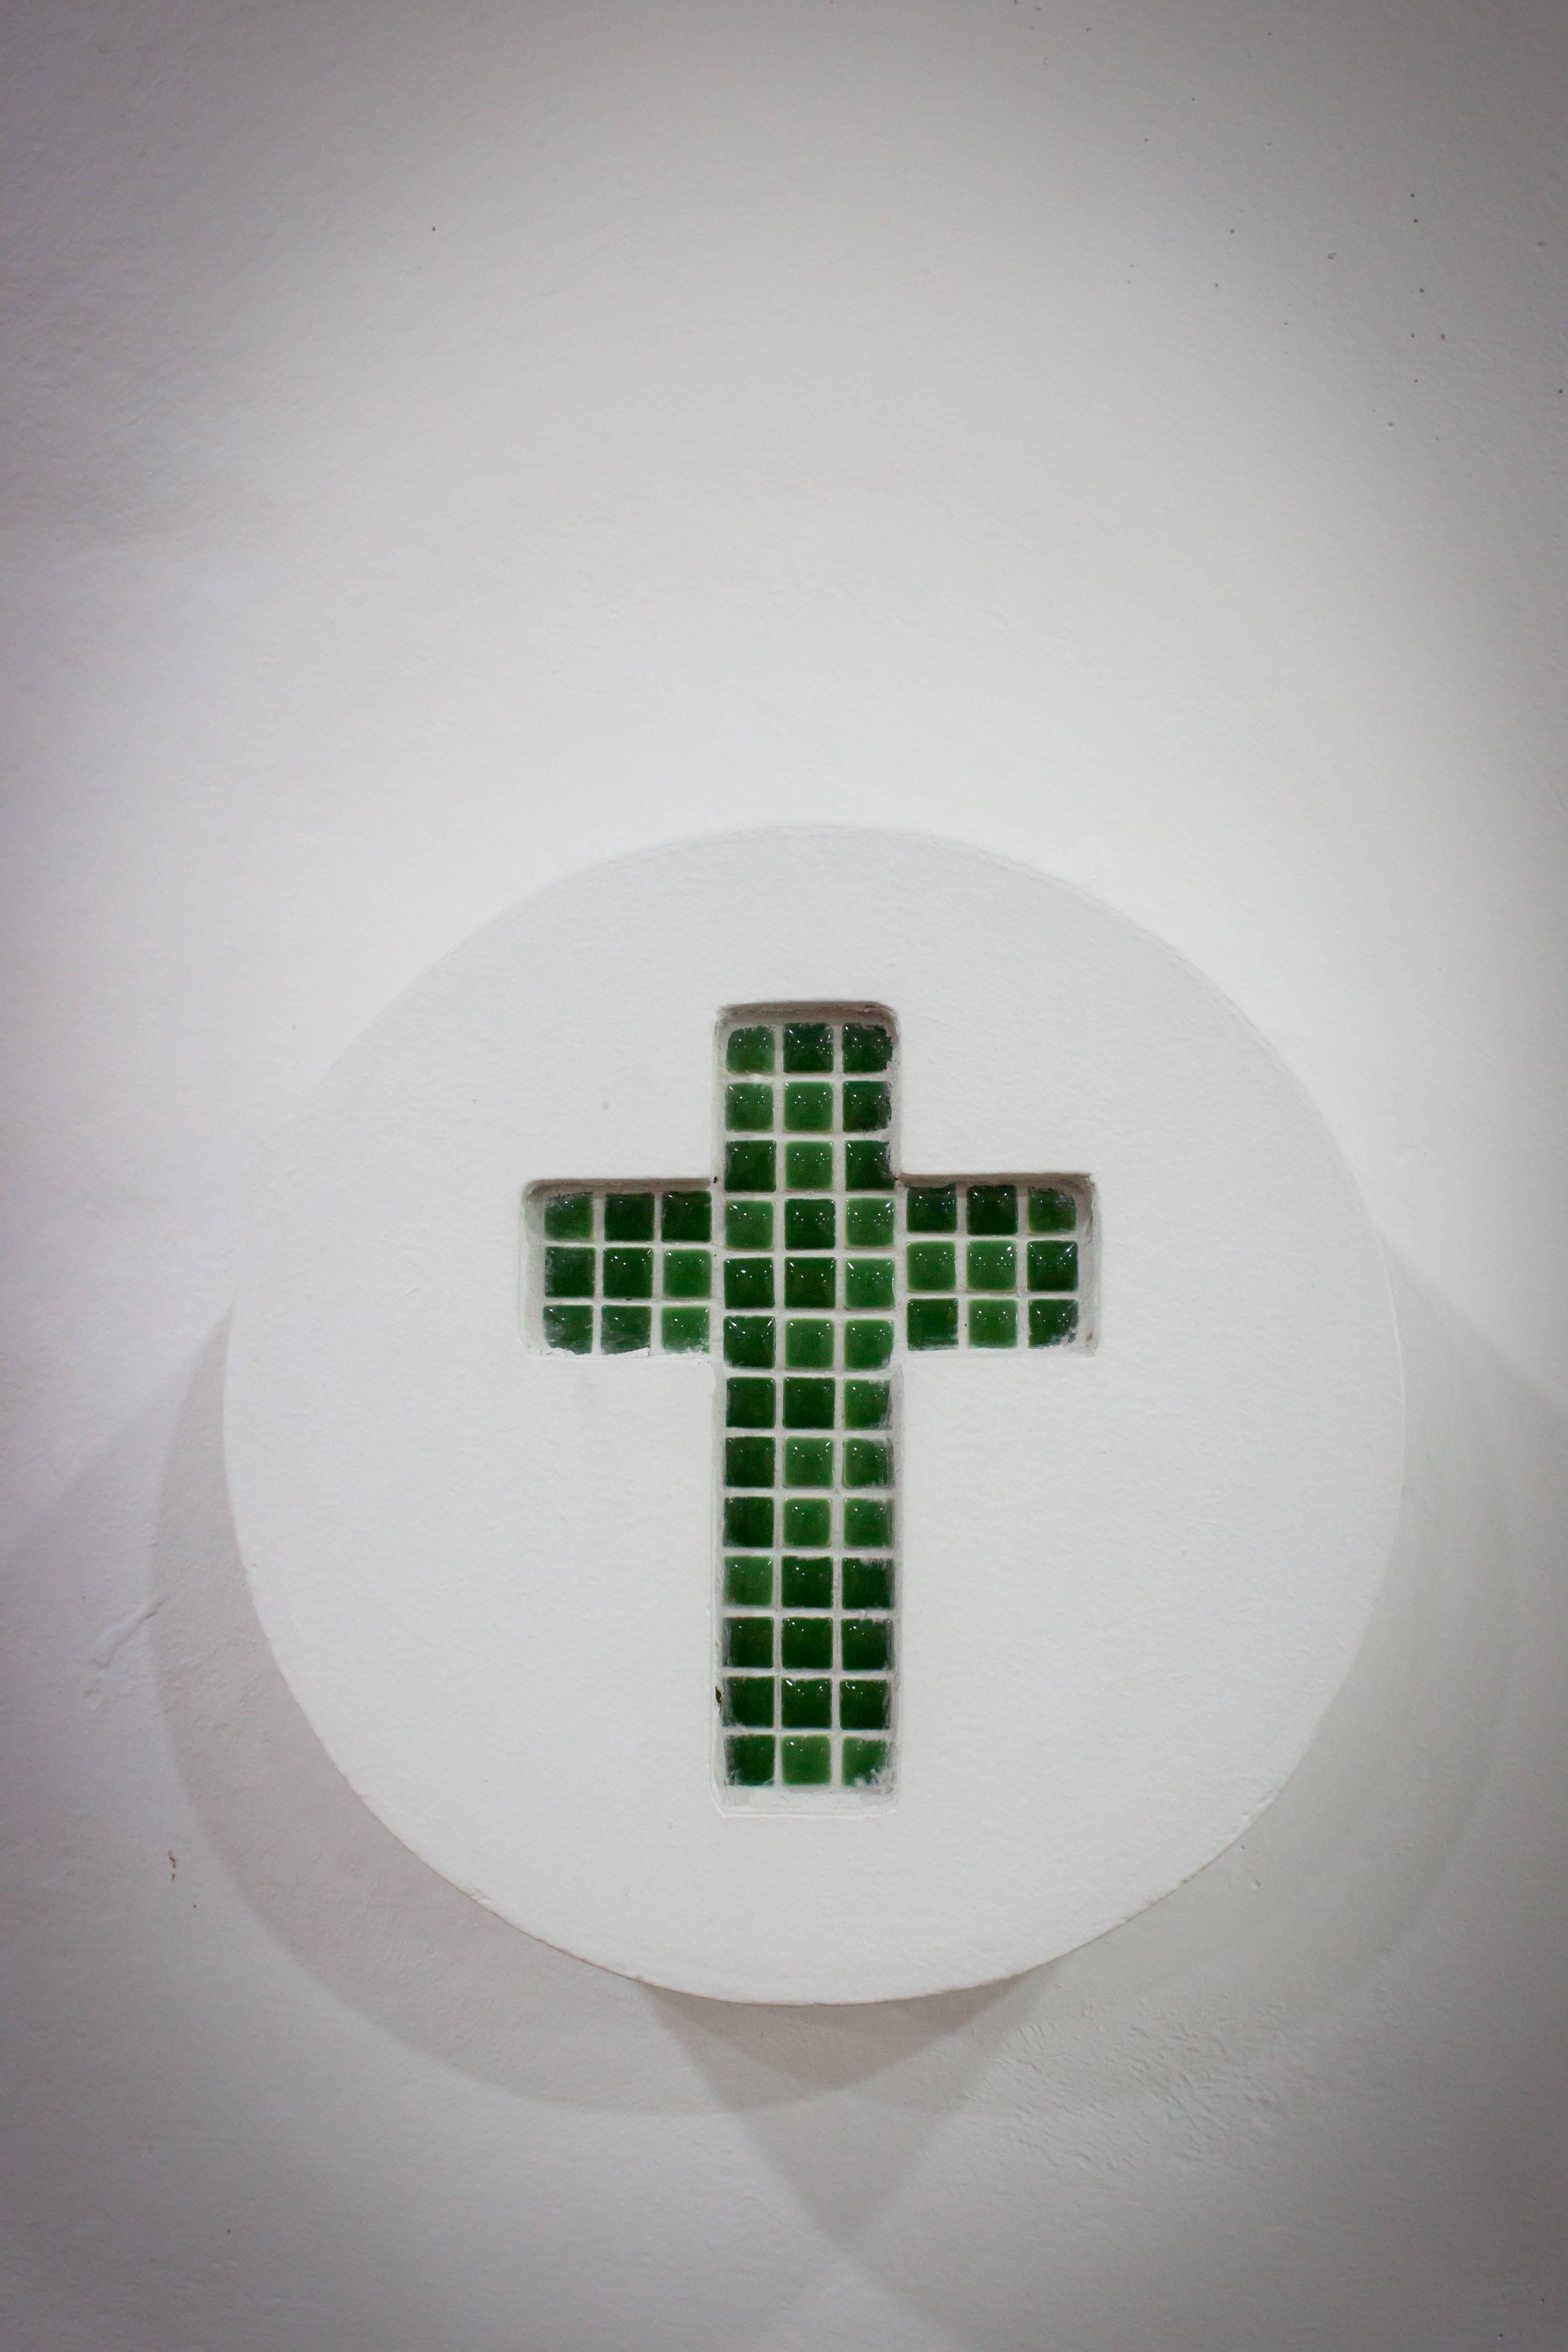
white, number, green, symbol, tile, cross, circle, illustration, design, shape, wall decorations